Castle of Barletta

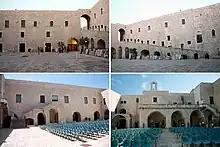
From top left clockwise, the interior elevations: north, east, south, west.

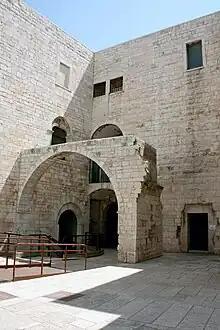
The severed arch between the south and east (Swabian) fronts. At right is the entrance from the courtyard to the Norman tower; at left is the descent to the entrance of the municipal library.

The gateway to the castle consists of a round arch recessed in a rectangular ashlar portion of the exterior wall. Above the rectangular hole is an architrave, sandwiched between two shell-shaped decorations, on which stands an inscription in Latin preceded by a Greek cross and divided into two parts by a rosette-shaped decoration, which reads: